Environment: real
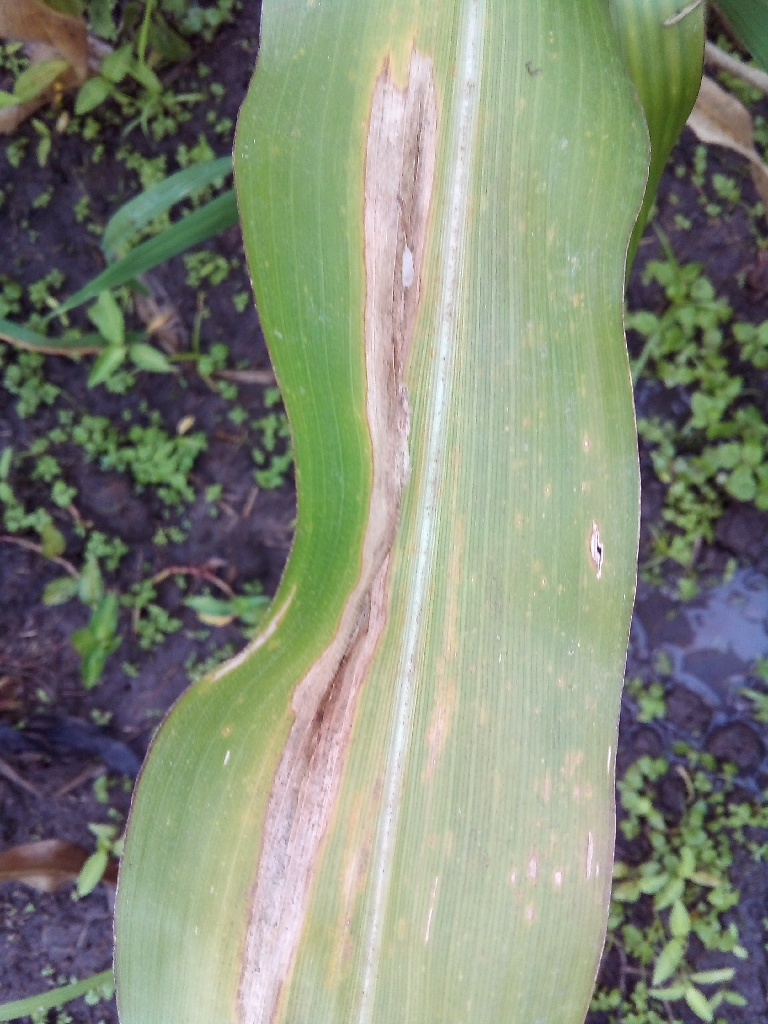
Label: northern_corn_leaf_blight